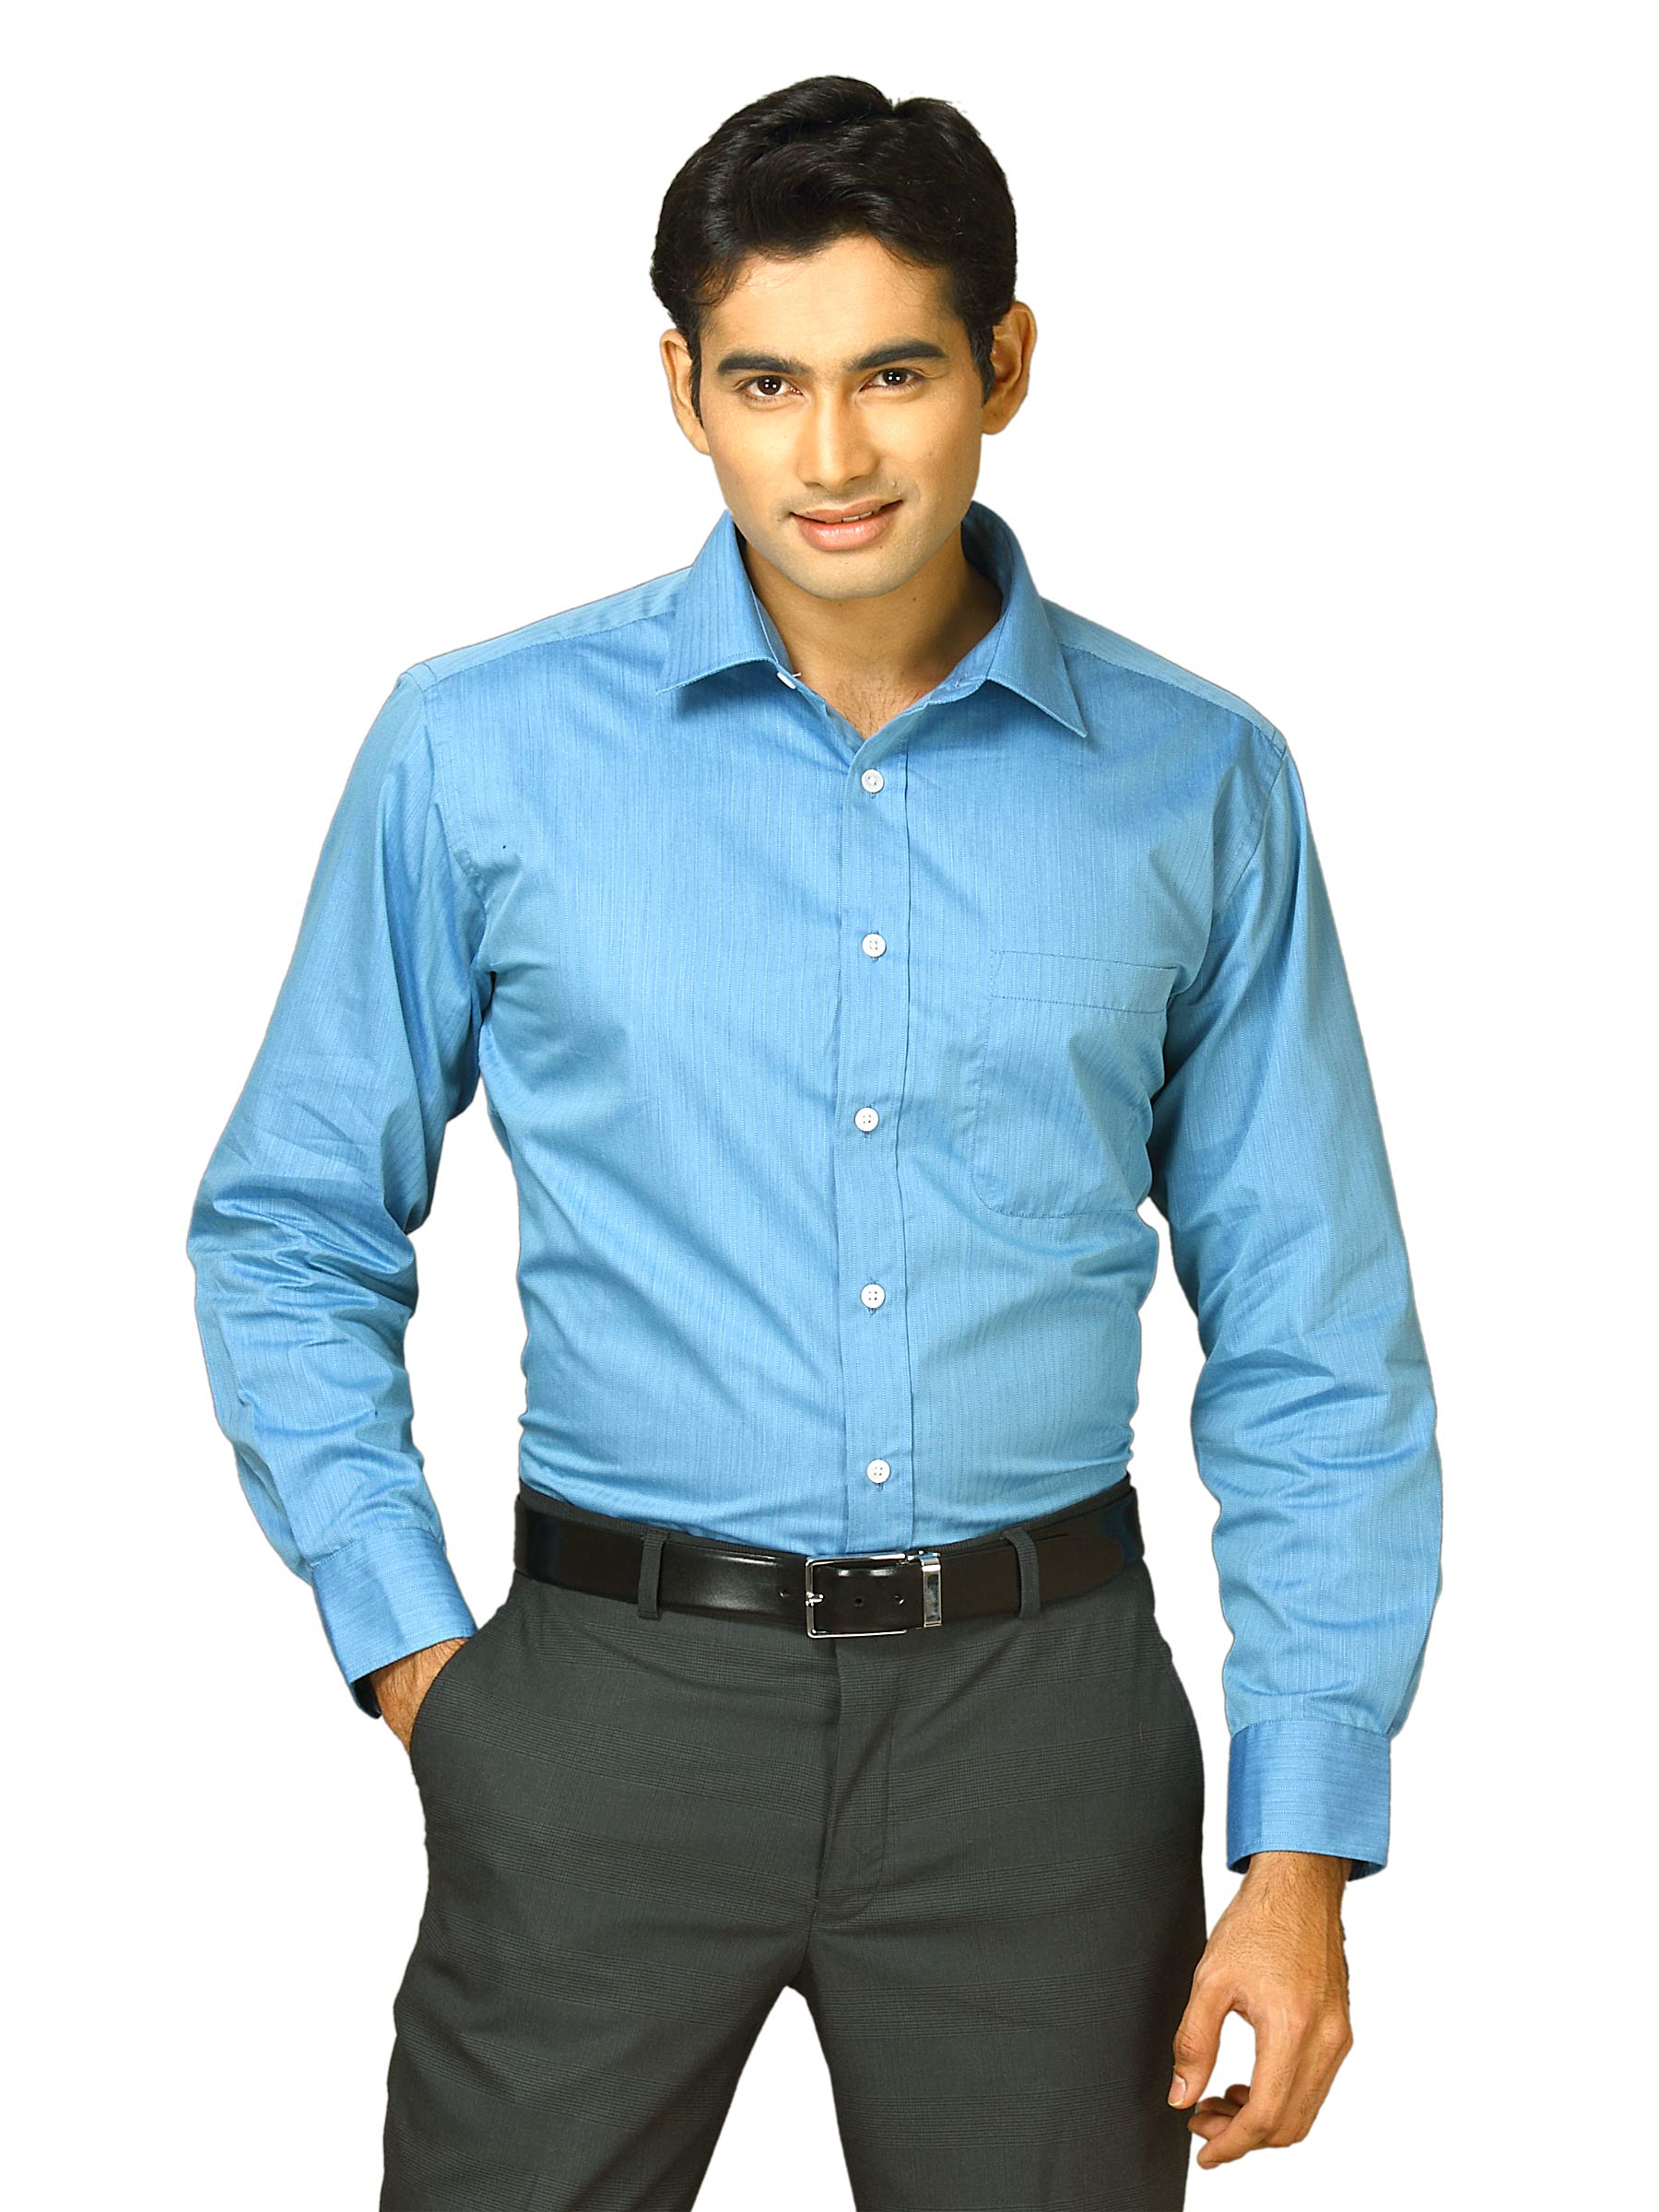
John Miller Men Blue Self Design Shirt
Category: Apparel / Topwear / Shirts
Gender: Men
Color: Blue
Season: Fall 2011
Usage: Formal